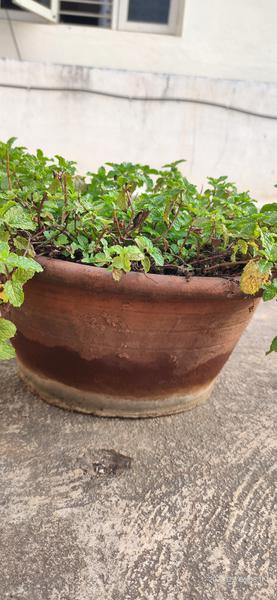
Plant: Mint